Mladen III Šubić

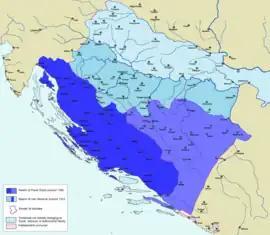
Map of Croatian lands in the first half of the 14th-century

To oppose the Hungarian king he made various alliances. First he warred and eventually made an alliance with Stephen II, Ban of Bosnia in 1338, confirmed by marrying his sister Jelena Šubić (died c. 1378) to Regent of Bosnia Vladislav Kotromanić, and Jelena gave birth to the first Bosnian king, Tvrtko I. He neutrally allied with the Republic of Venice during Siege of Zadar (1345–1346), marrying younger brother Paul III to a Venetian noblewoman, and took the title of Marquess of Slavonia (meaning "Croatia") in 1348, with the intention of overthrowing royal power of Louis I of Hungary over rest of Croatia. He also married in 1347 Jelena Nemanjić, half-sister of the Serbian emperor Stefan Dušan who had bad relations with Hungary.